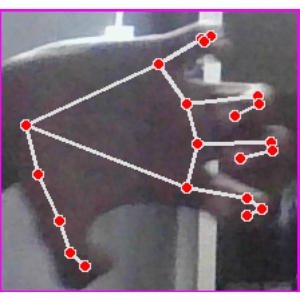
अक्षर: त